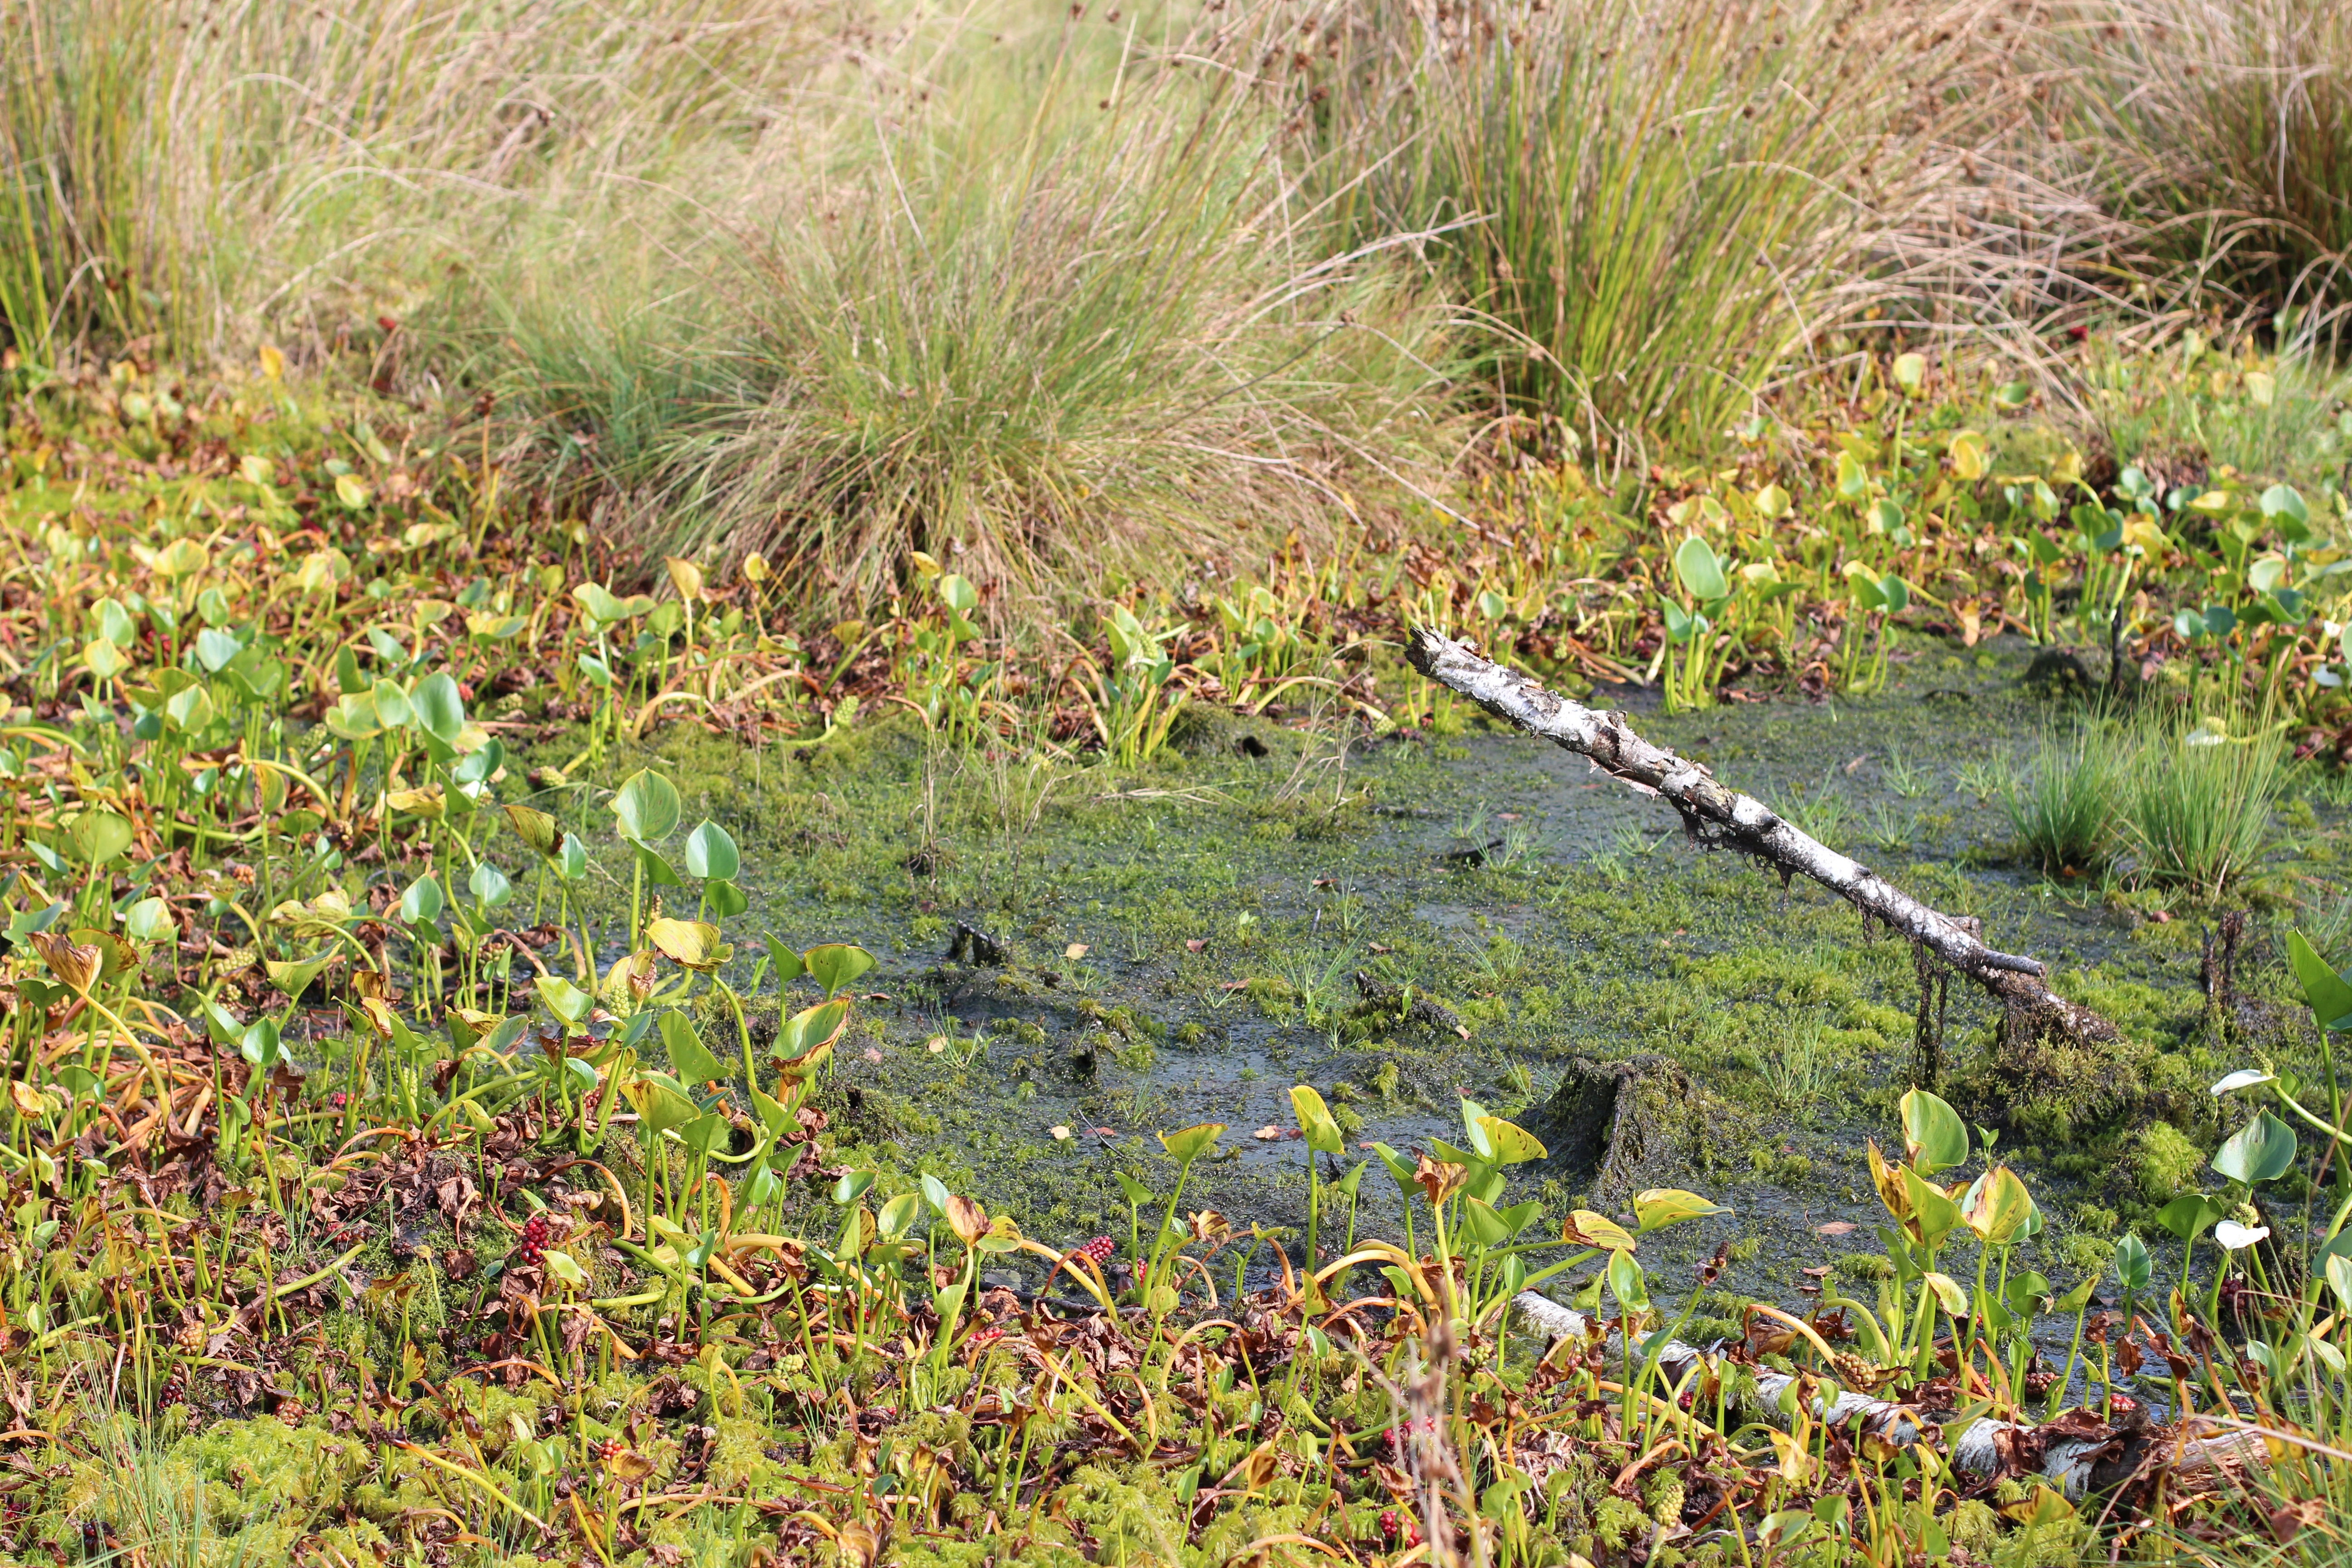
nature, grass, marsh, wetlands, swamp, meadow, leaf, flower, pond, wildlife, stream, autumn, flora, fauna, wildflower, moor, vegetation, wetland, bog, woodland, habitat, ecosystem, moorland, nature reserve, swampy, fen, fish pond, natural environment, grass family